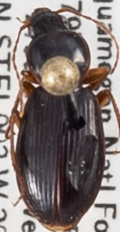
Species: Synuchus impunctatus
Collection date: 2021-07-27
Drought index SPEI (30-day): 0.312
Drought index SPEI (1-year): -0.128
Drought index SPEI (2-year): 1.13